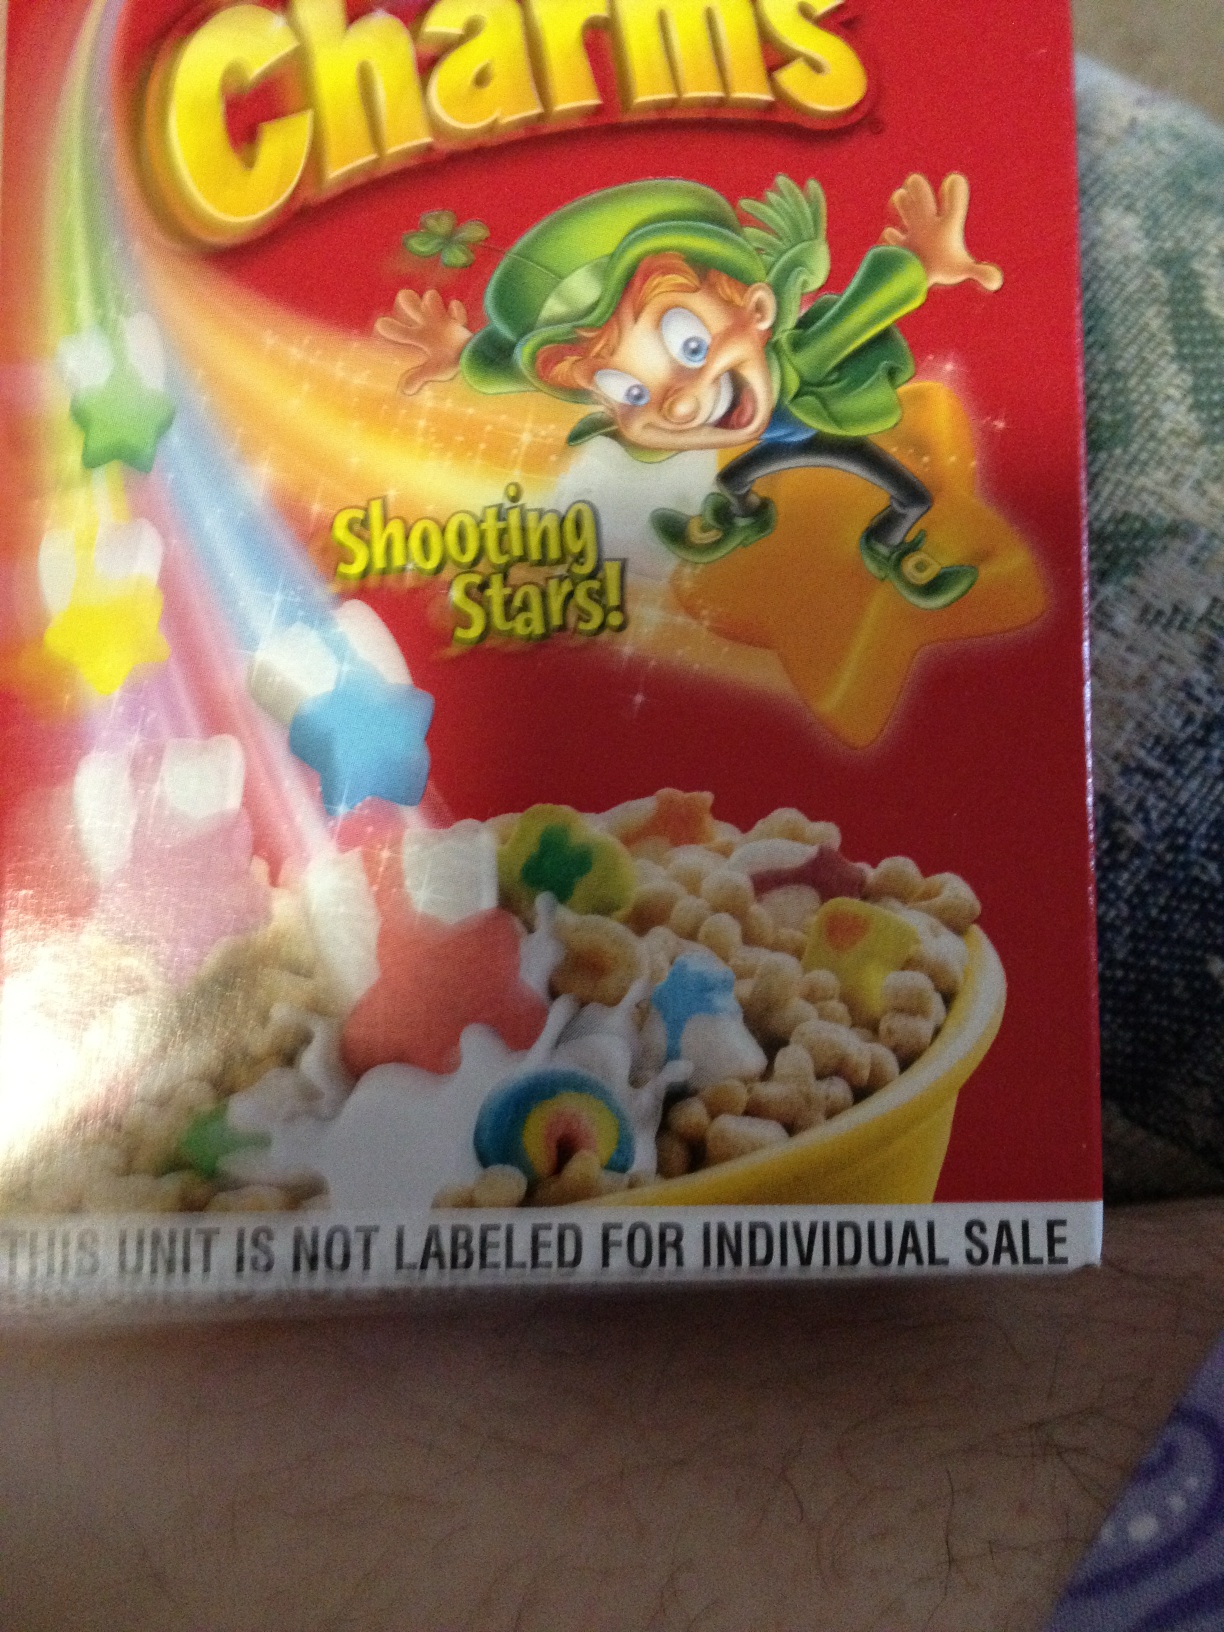Question: What flavor cereal is this? This is the last box.
Answer: lucky charms